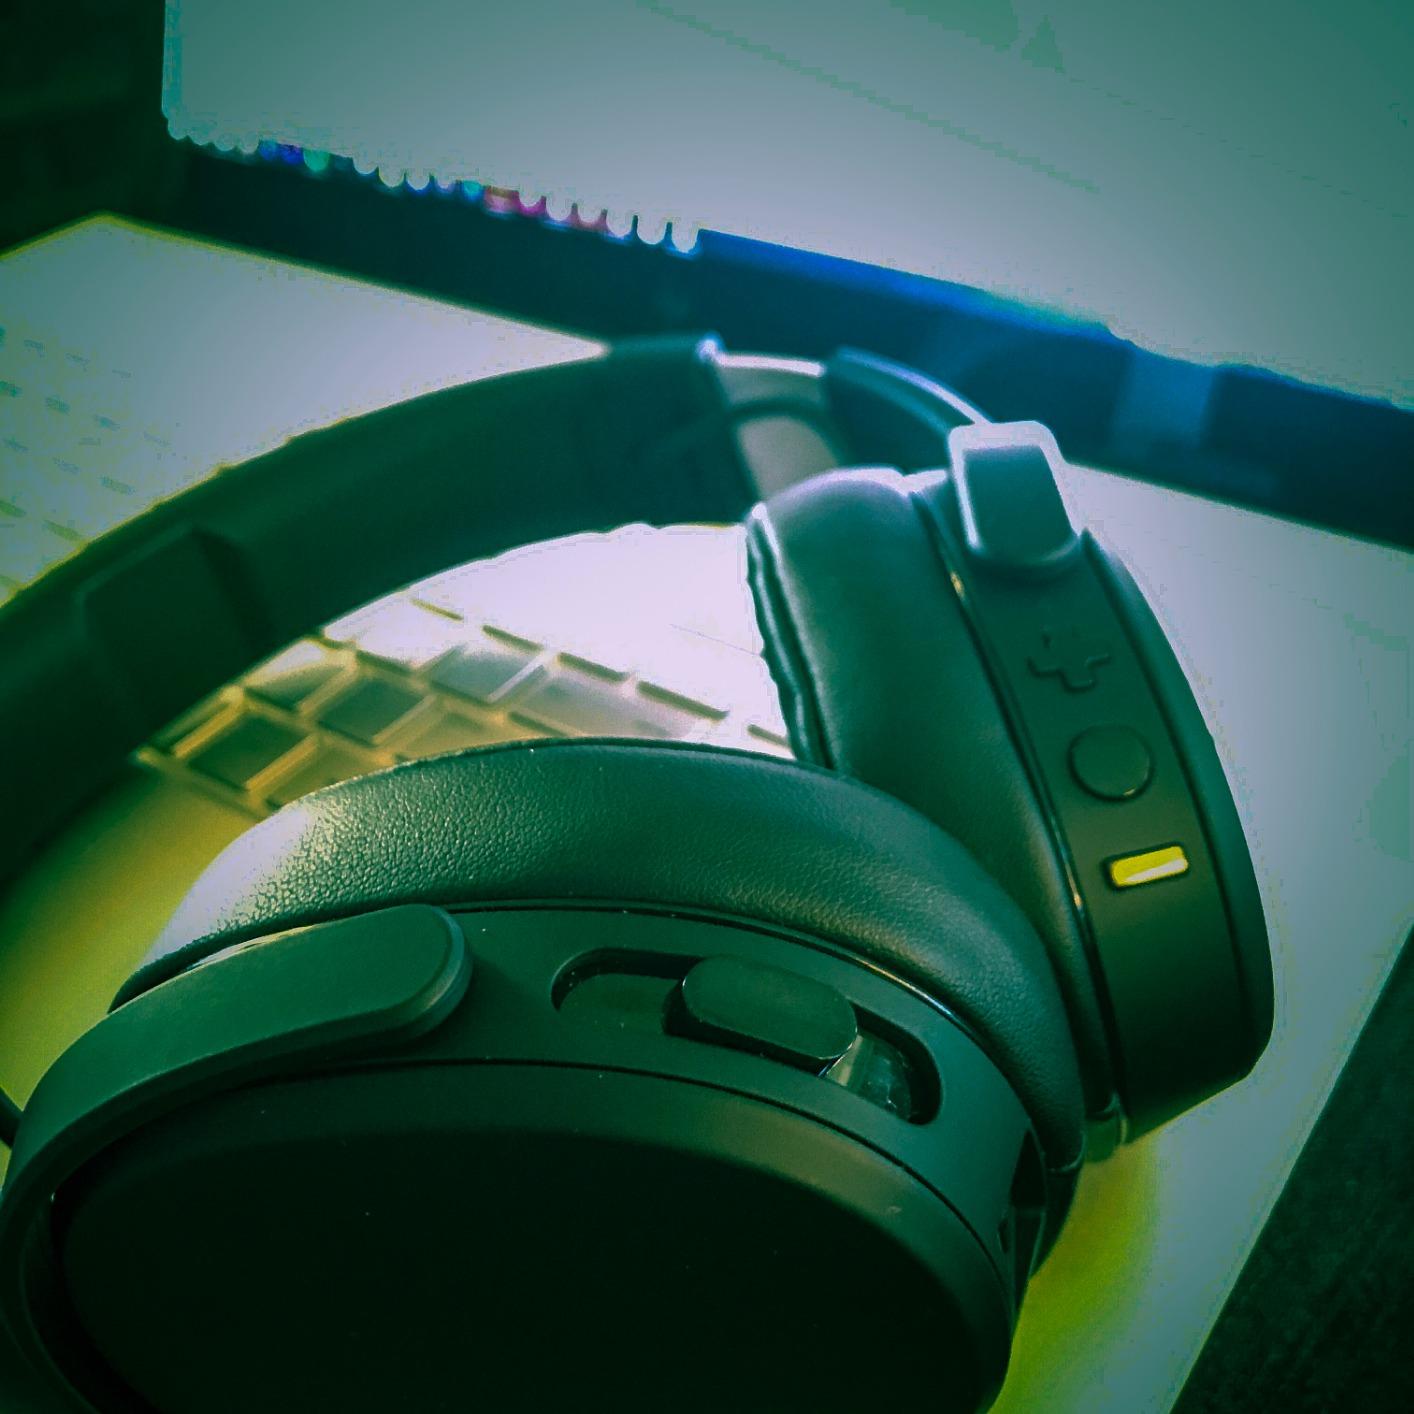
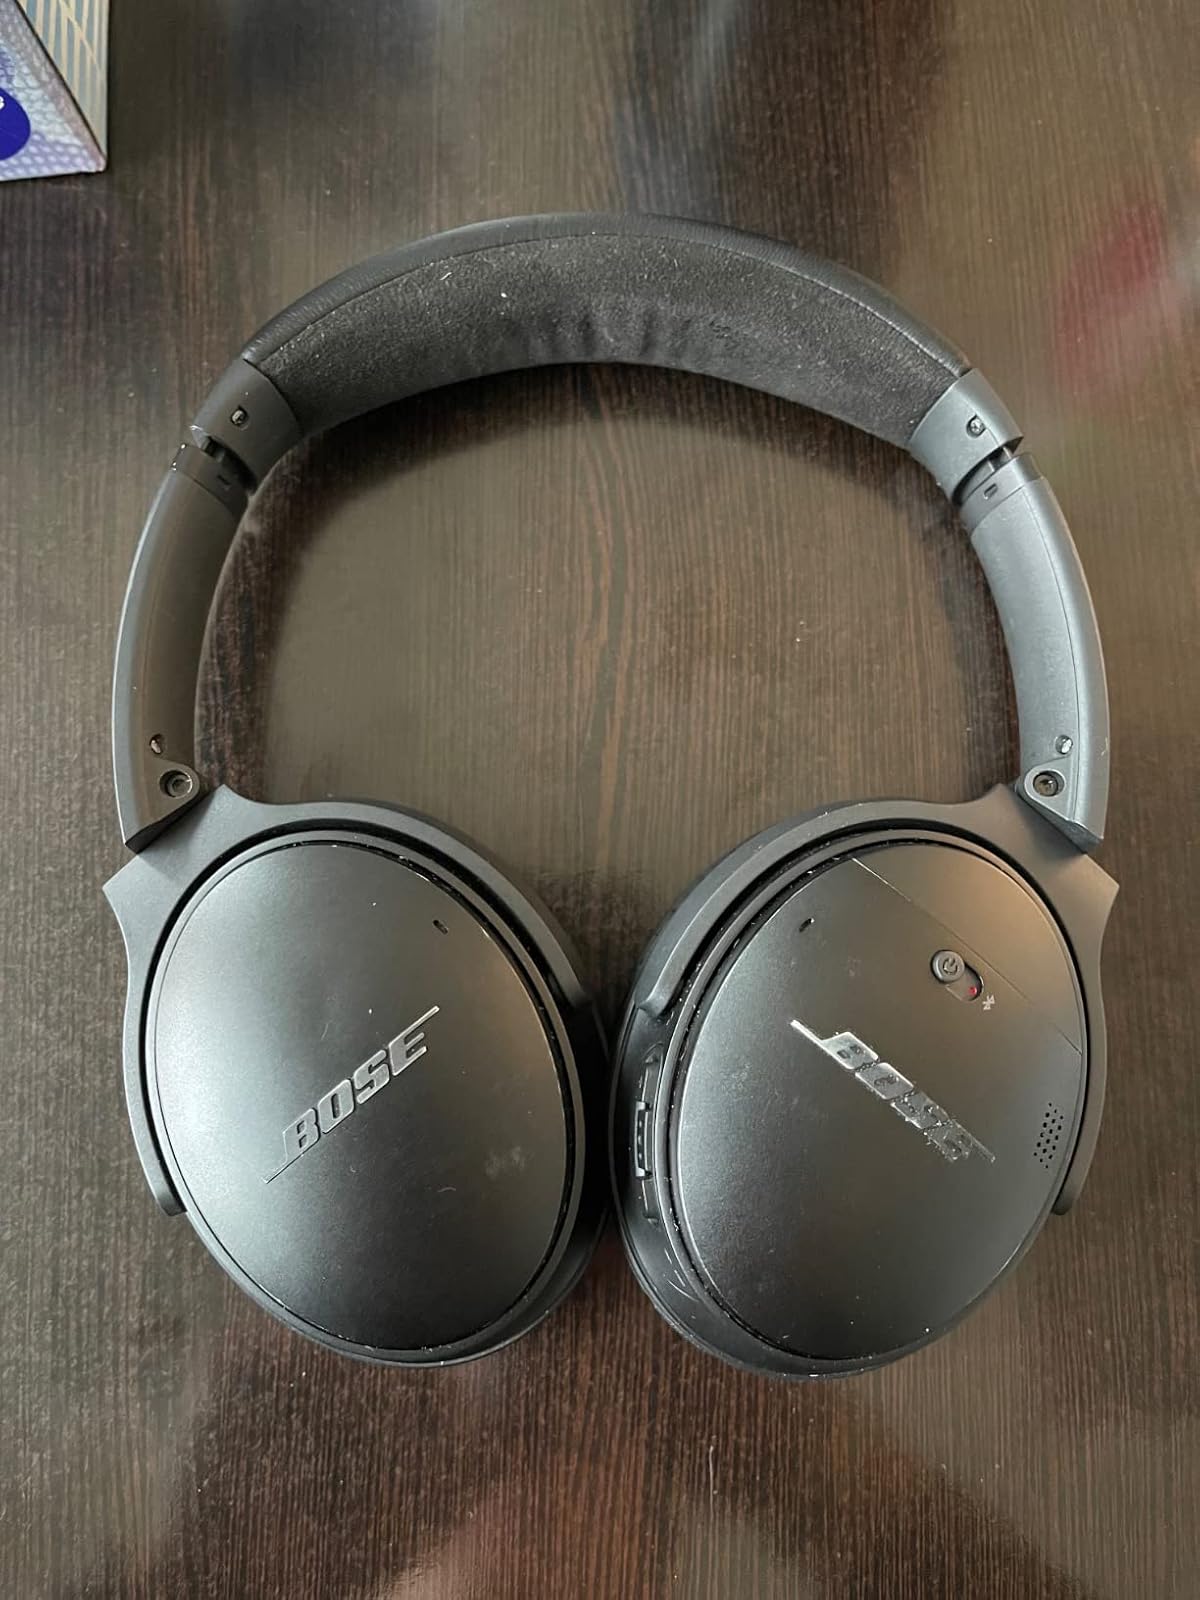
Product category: headphones
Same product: no